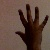
The image shows a hand gesture representing the number 5 in Indian Sign Language.